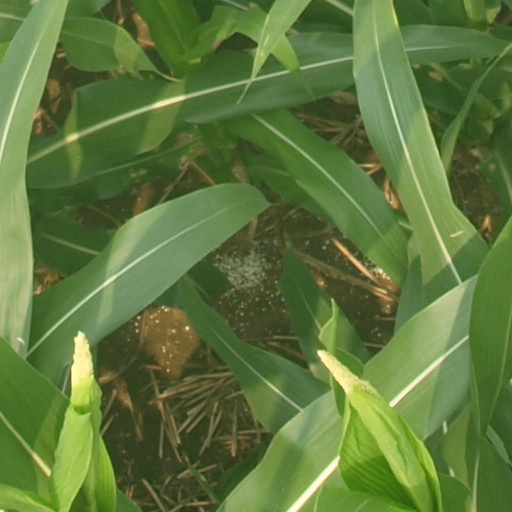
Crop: maize; corn